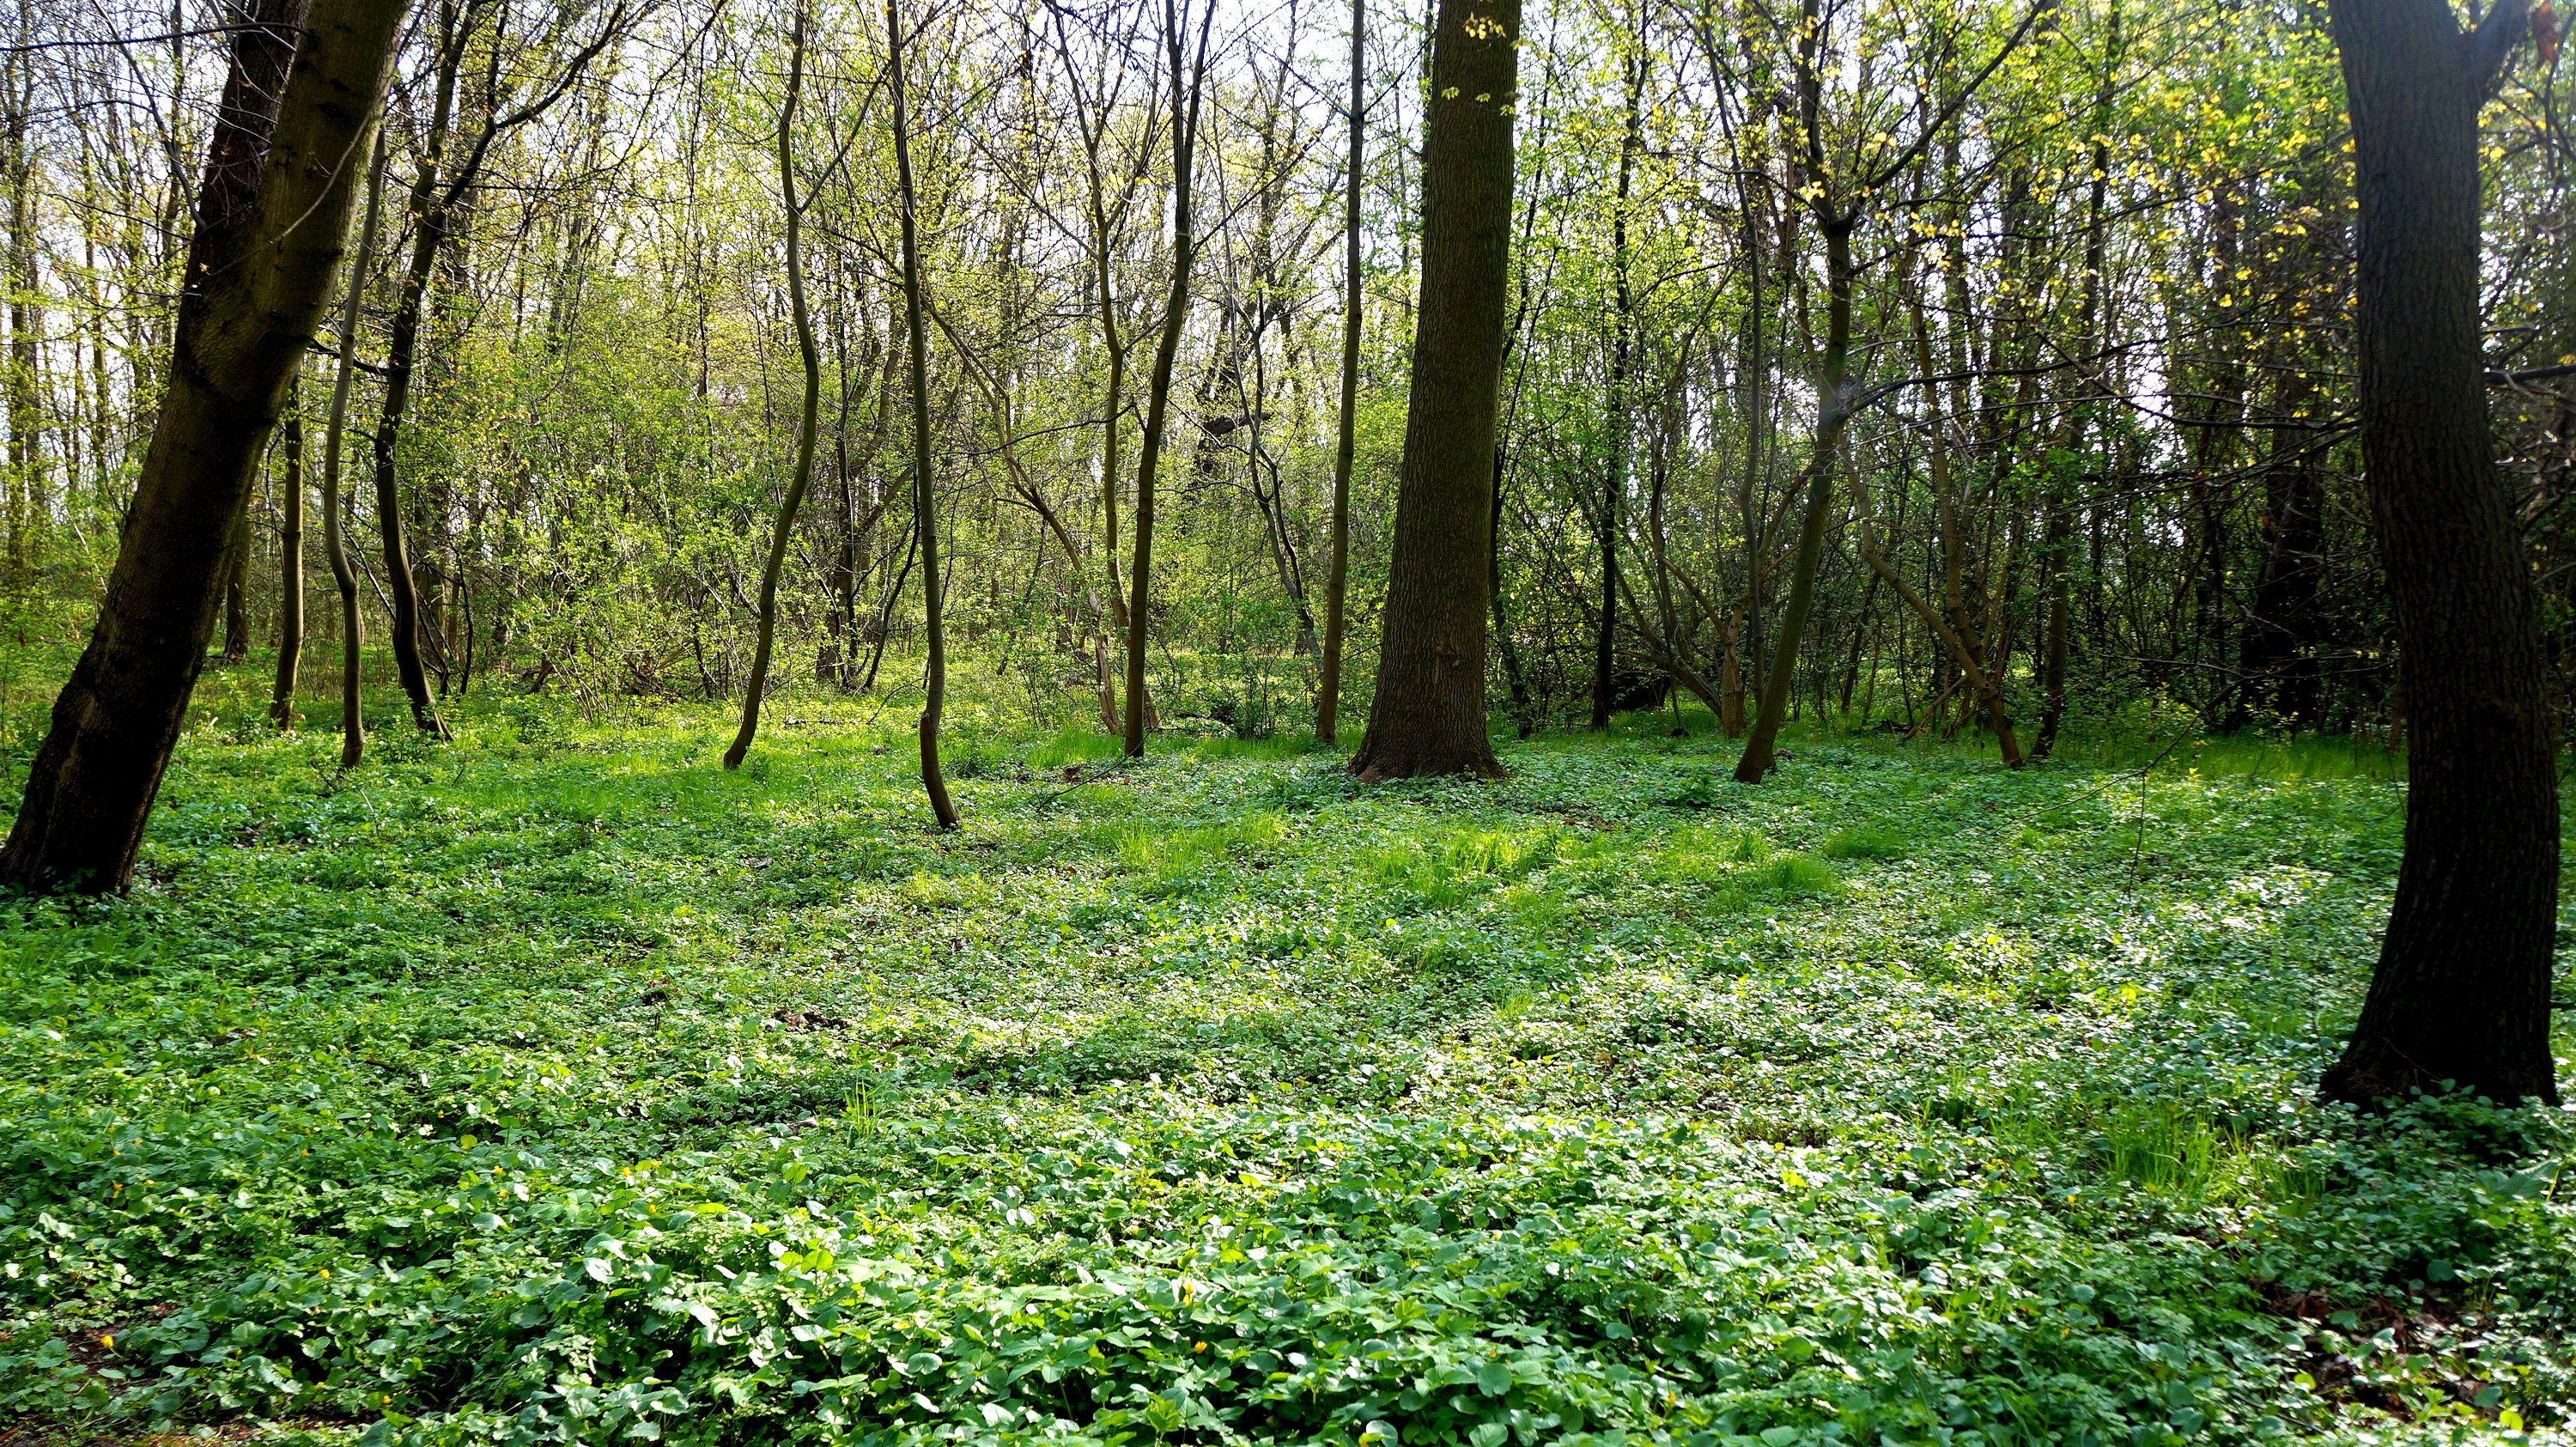
landscape, tree, nature, forest, grass, plant, trail, meadow, sunlight, leaf, view, green, plants, vegetation, rainforest, deciduous, grove, woodland, habitat, ecosystem, biome, old growth forest, natural environment, geographical feature, woody plant, temperate broadleaf and mixed forest, temperate coniferous forest